Concita De Gregorio

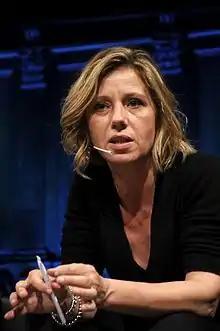
Concita De Gregorio in 2013 at the International Journalism Festival in Perugia

Concita De Gregorio (born 19 November 1963) is an Italian journalist, writer, radio and television presenter, and commentator. She is an editorial columnist at "la Repubblica" and was editor-in-chief of "l'Unità" from 2008 to 2011.